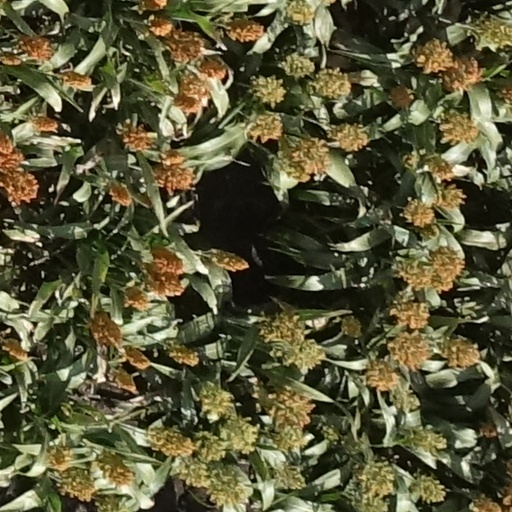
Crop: sorghum